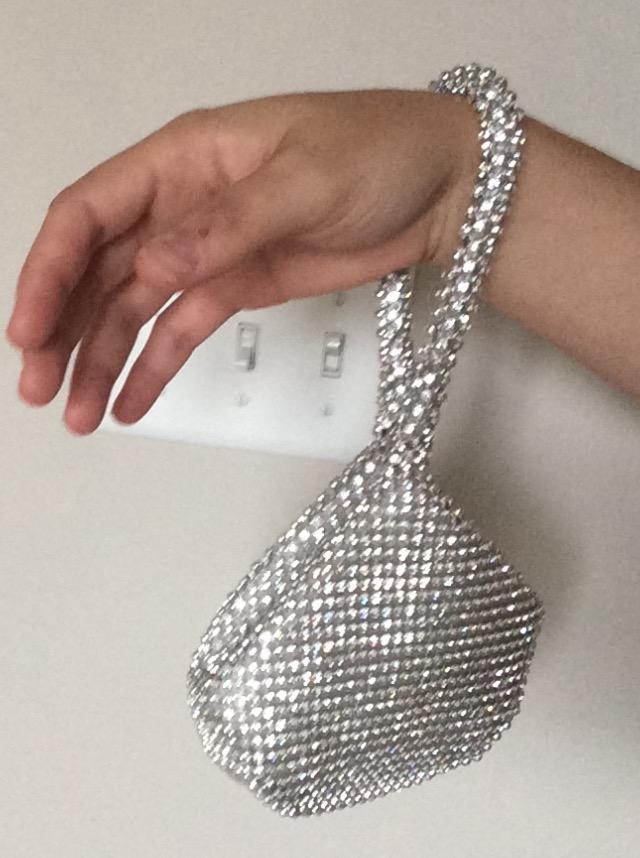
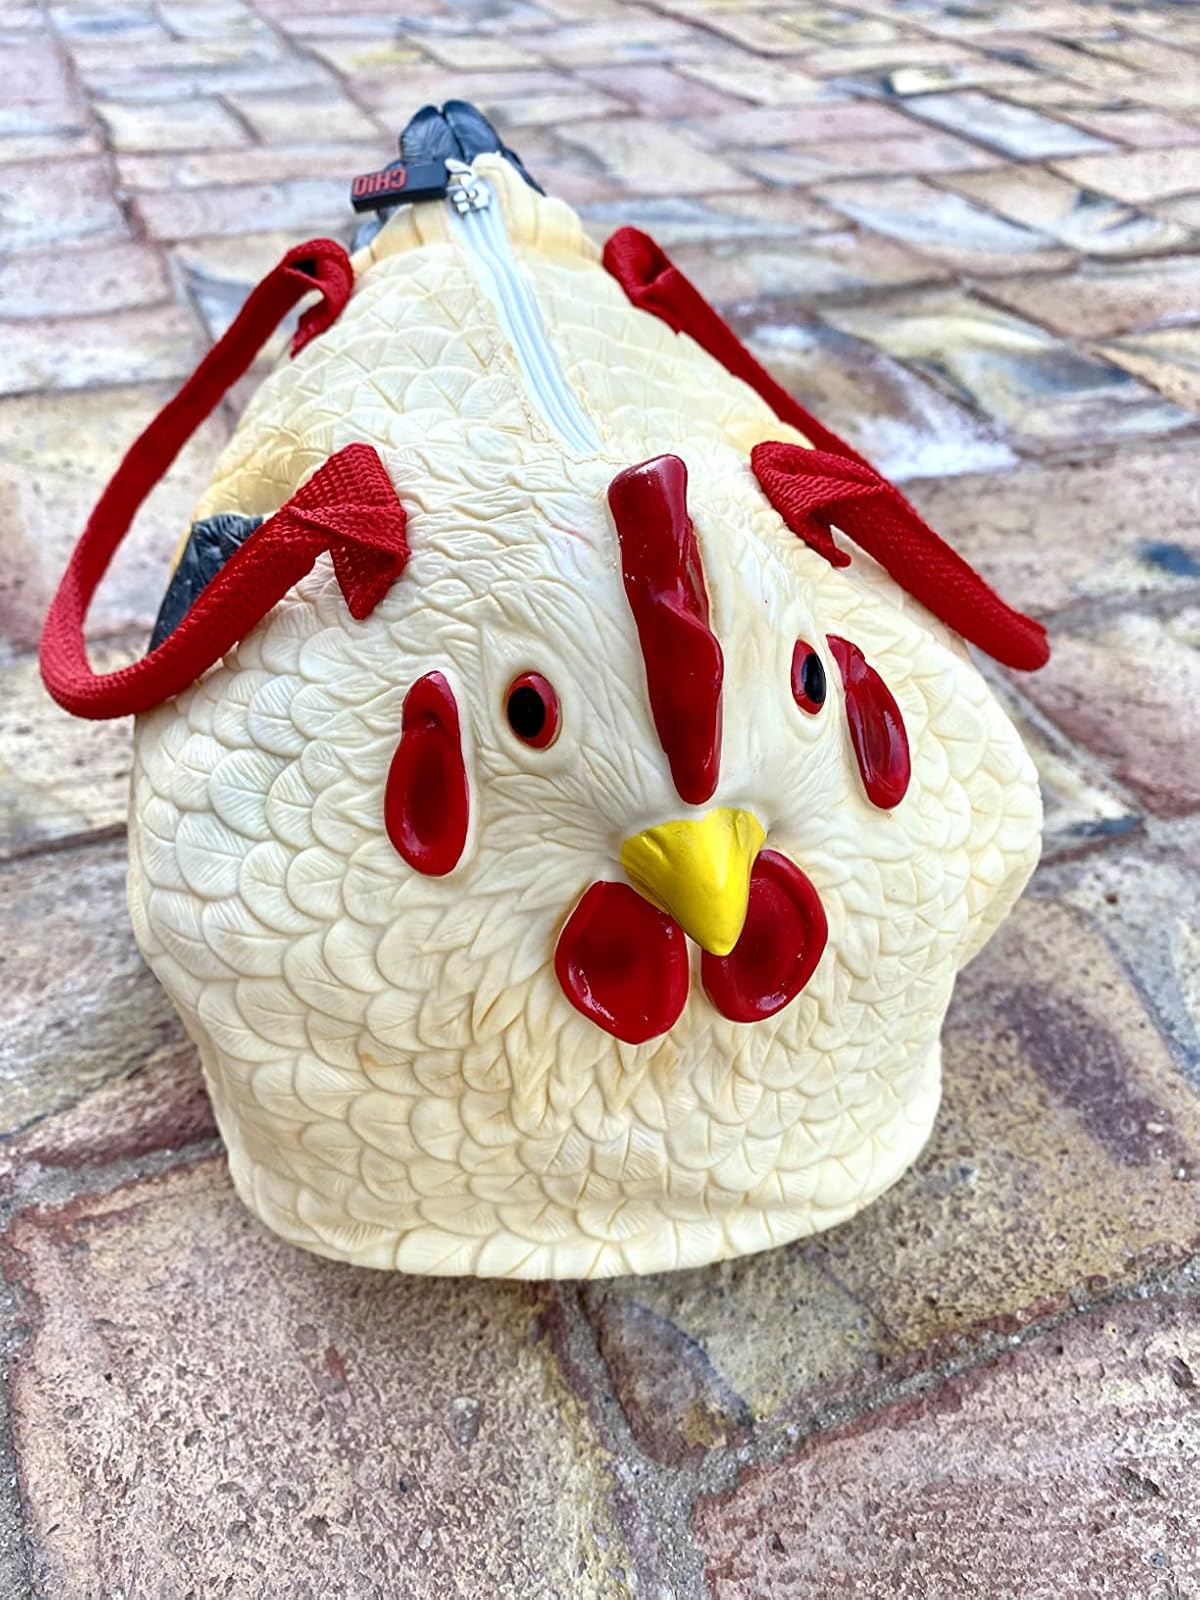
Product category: accessories_handbag
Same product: no